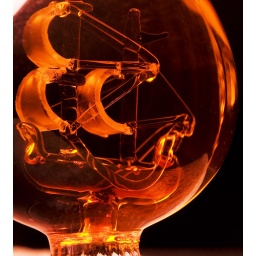
ship in a bottle II